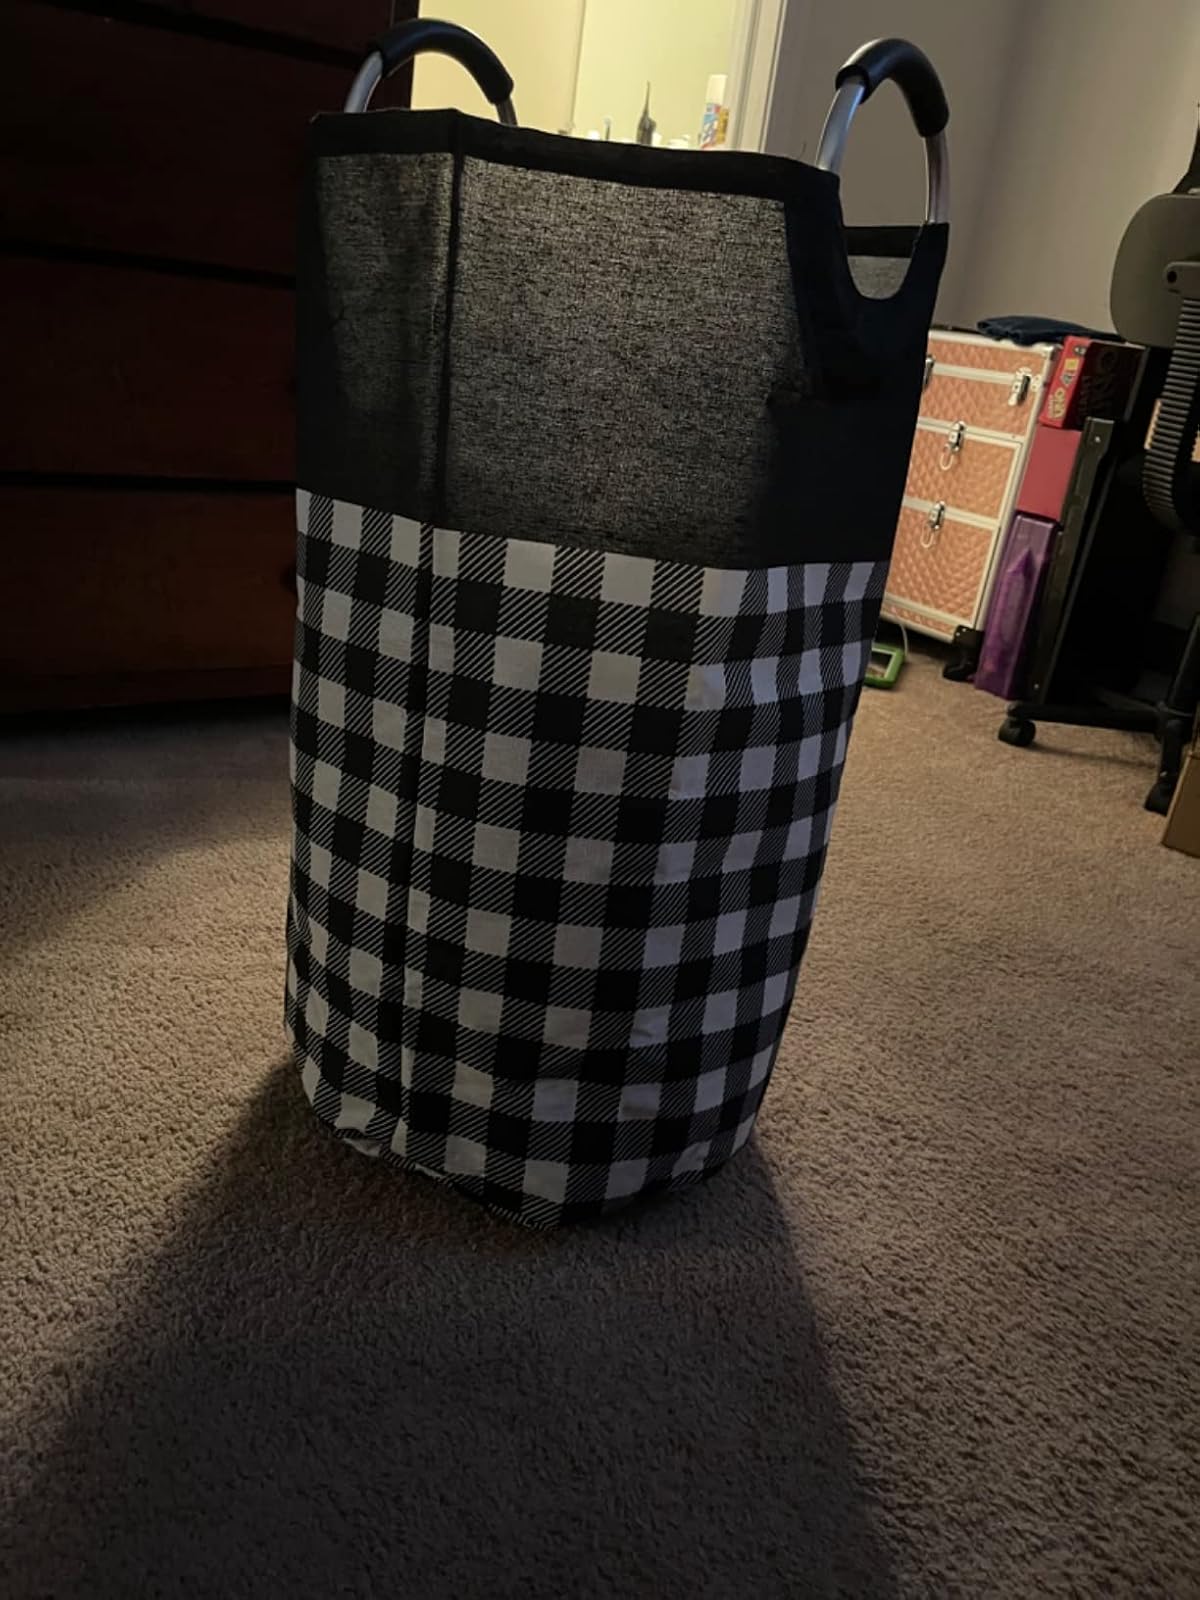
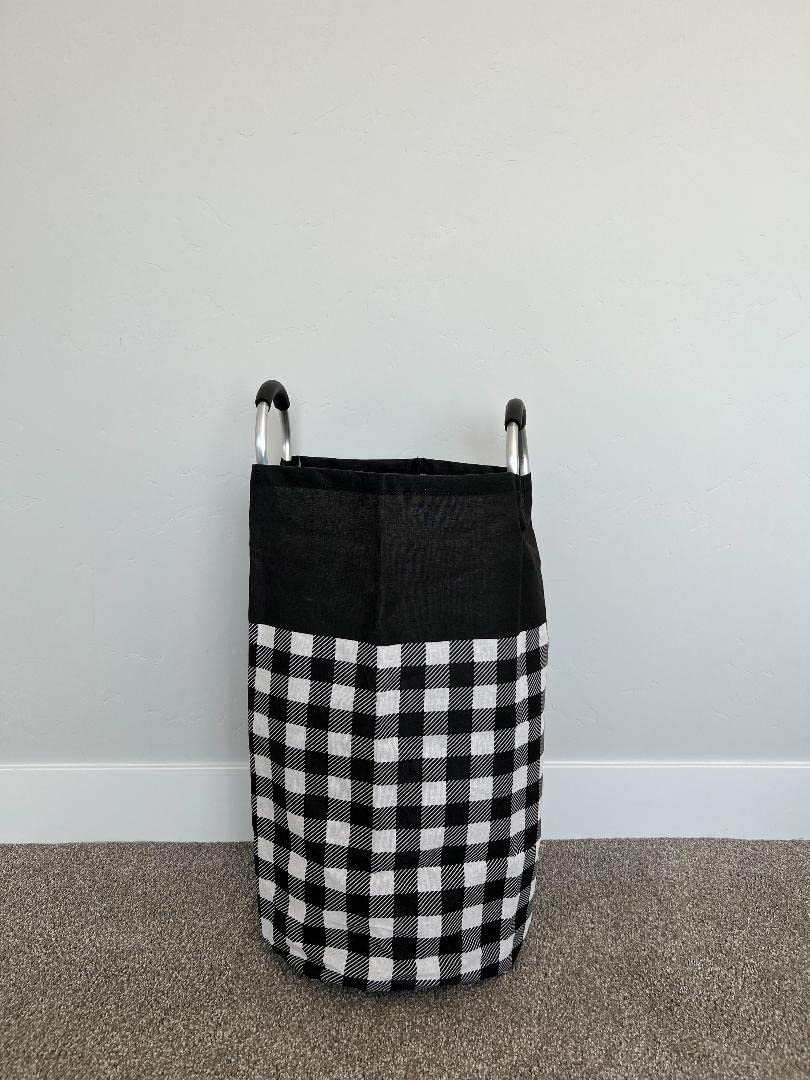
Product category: items_hamper
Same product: yes